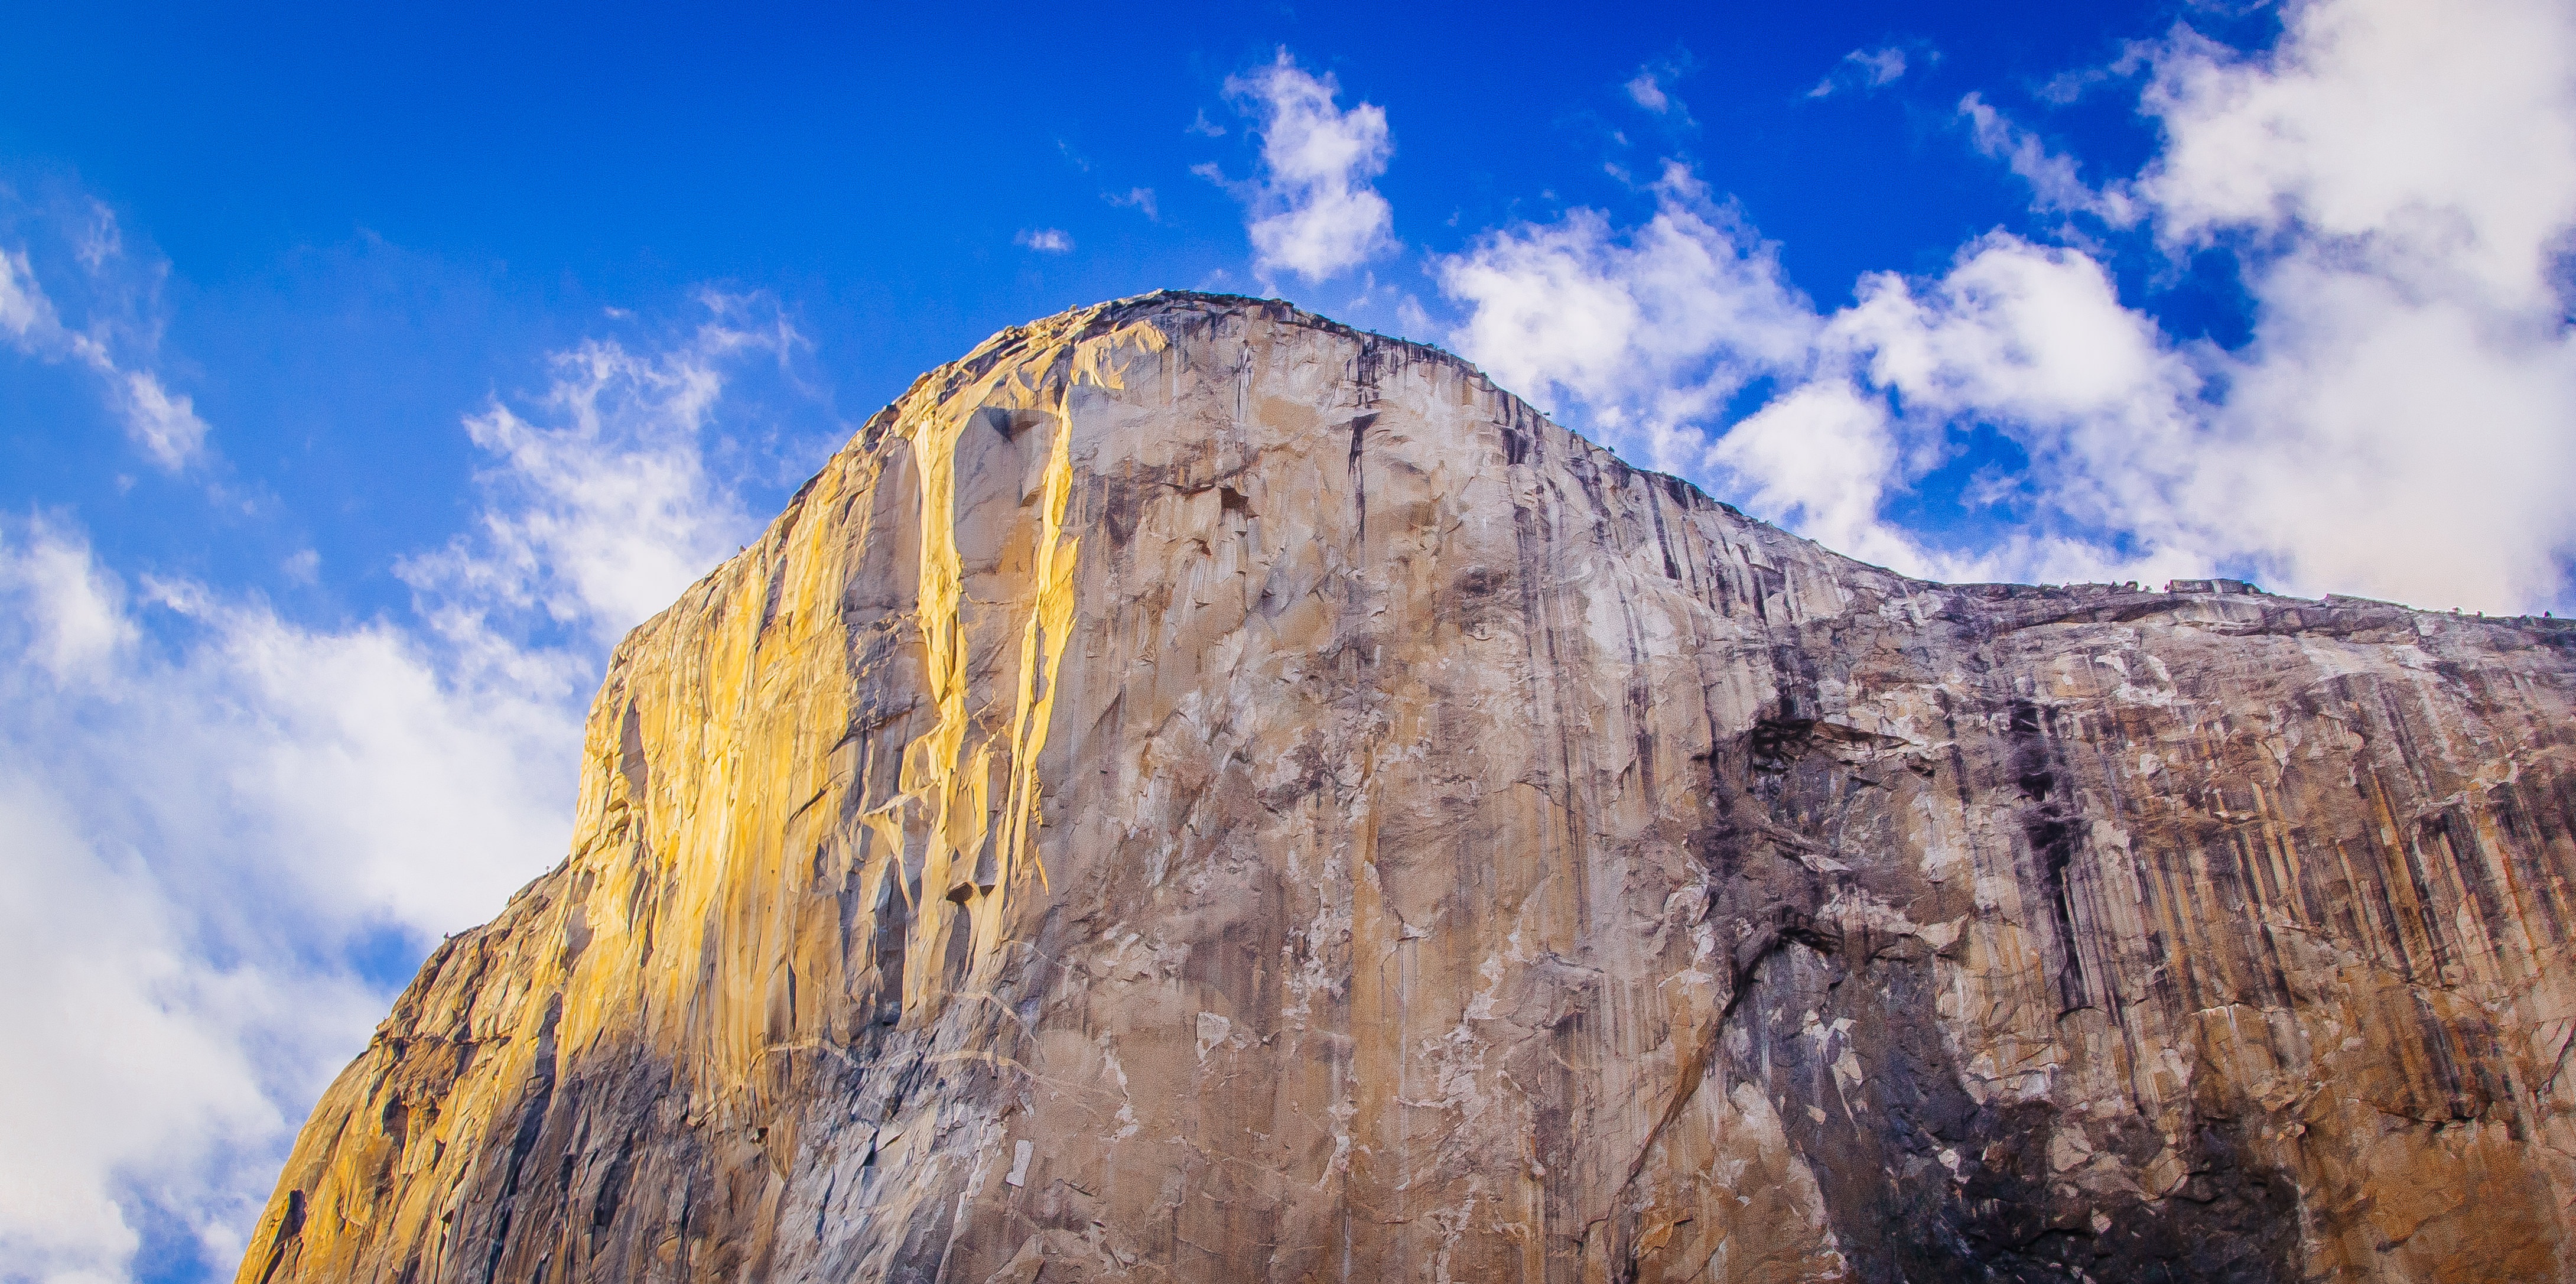
landscape, rock, mountain, sky, valley, mountain range, travel, formation, cliff, high, scenic, scenery, terrain, national park, material, ridge, outdoors, clouds, geology, landform, geographical feature, mountainous landforms